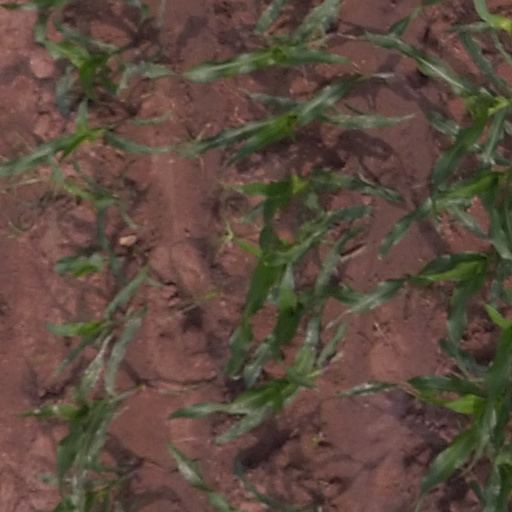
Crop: maize; corn